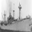
Label: ship